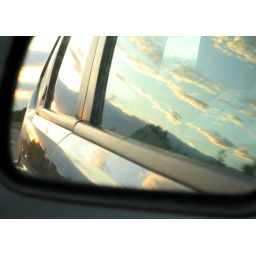
evening sky reflected in car windows reflected in side mirror. not an easy shot in a car moving at 80mph on a busy motorway!